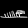
Label: Sandal